Jean Bock

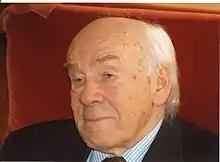
Bock 2015

Jean Bock (15 January 1931 – 11 September 2022) was a Belgian politician. He was a member of the Liberal Reformist Party (PRL) and later the Reformist Movement (MR).